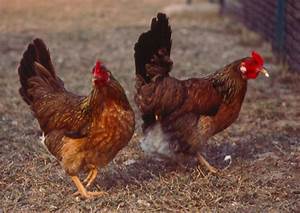
Label: chicken